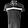
Label: Shirt